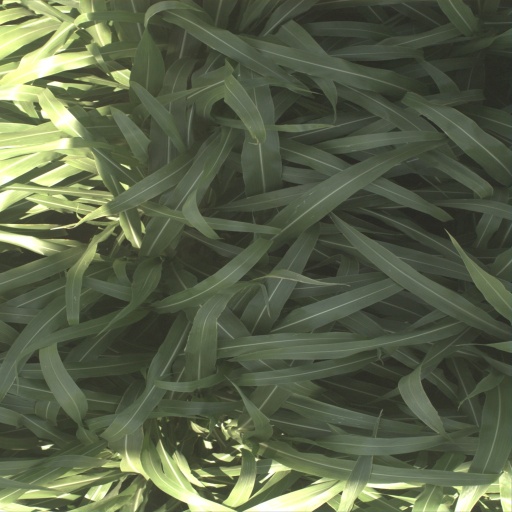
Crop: sorghum